Answer in natural language. Which point is closer to the camera taking this photo, point B  or point C? Choose between the following options: C or B
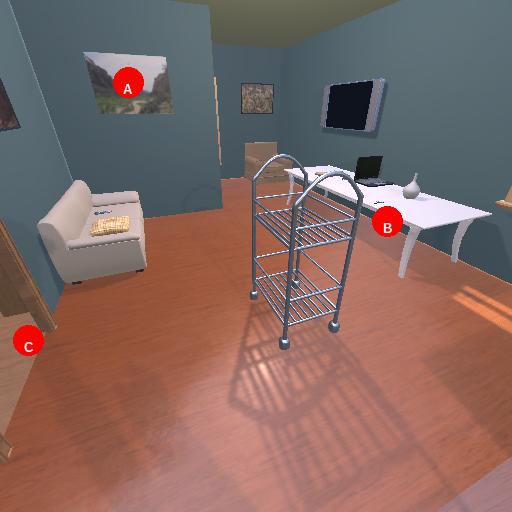
<answer>C</answer>